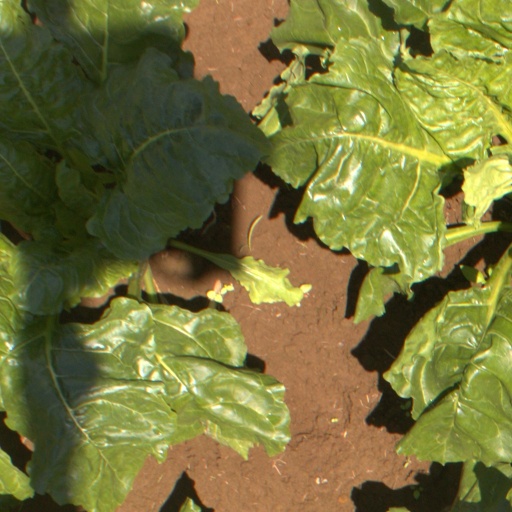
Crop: sugar beet